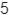
Number: 5